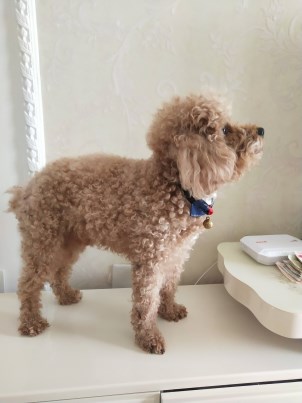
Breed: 7449-n000128-teddy